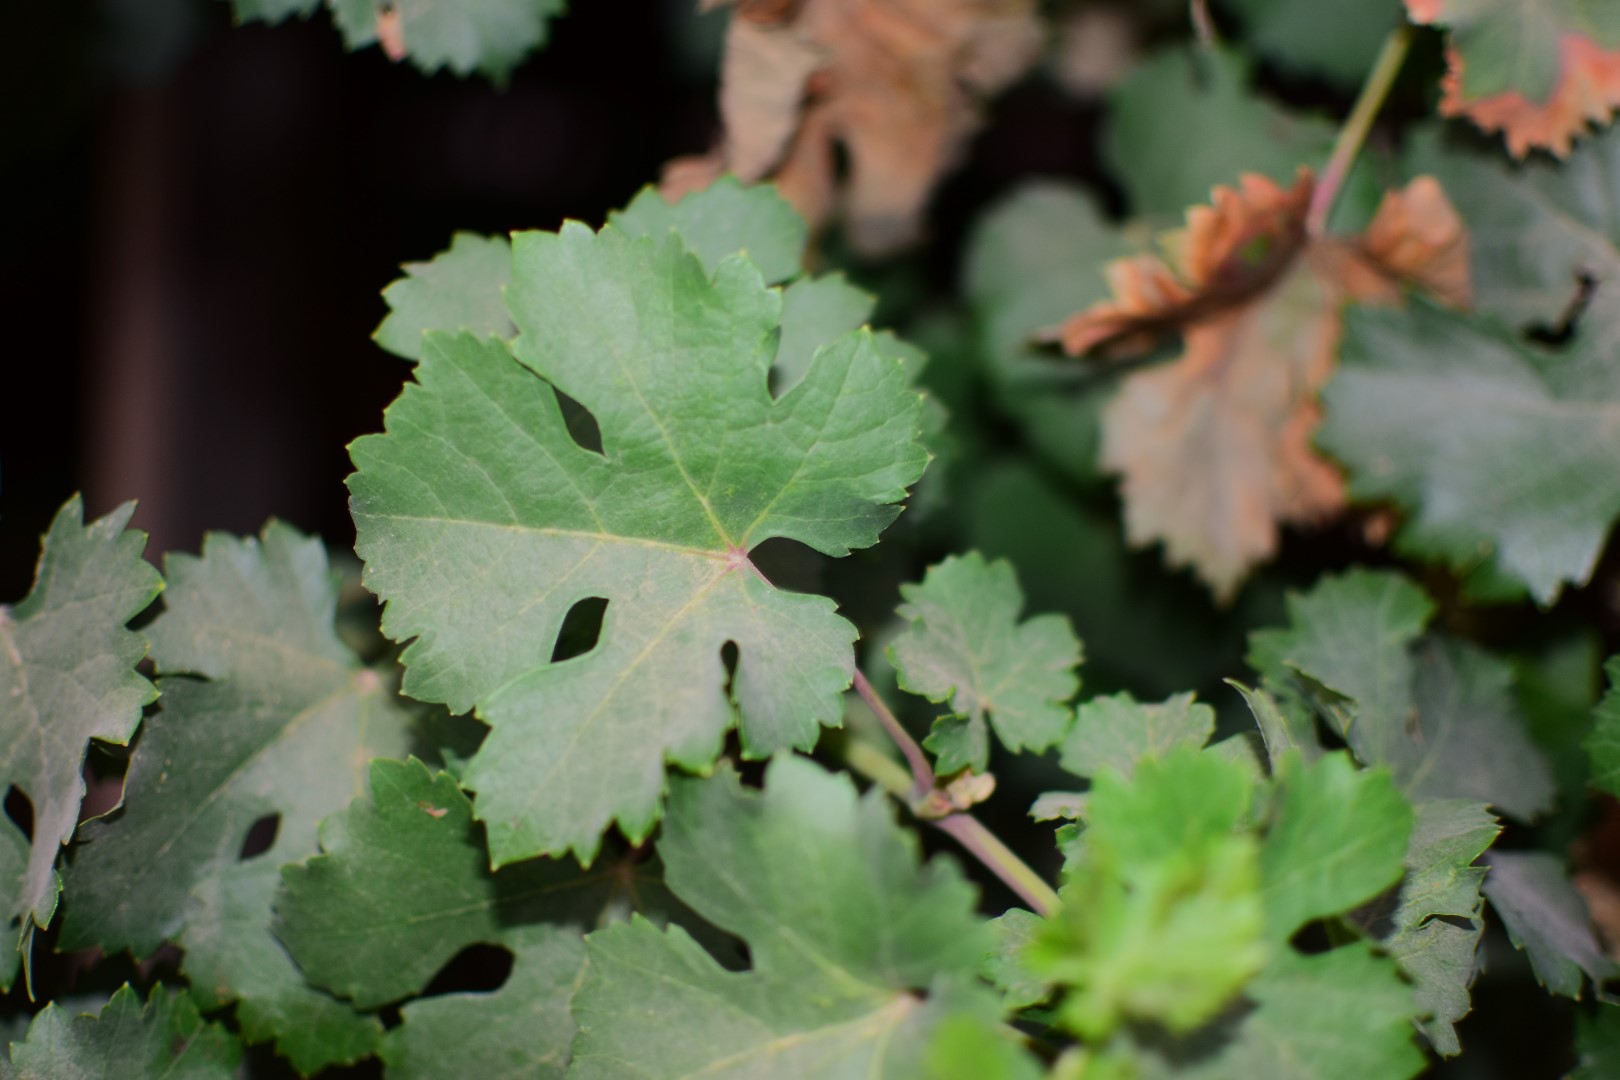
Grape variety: Aswud Balad